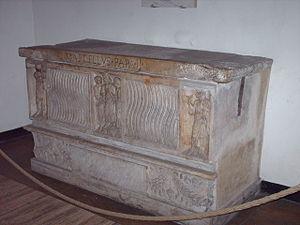
Les tombes papales dans l'ancienne basilique Saint-Pierre, alors appelée basilique de Constantin, se situaient à l'emplacement de la Basilique Saint-Pierre du Vatican. Elles sont construites à partir du Vᵉ siècle jusqu'au XVIᵉ siècle. La majorité de ces tombes a été détruite entre le XVIᵉ siècle et le XVIIᵉ siècle, en raison de la démolition de la vieille basilique Saint-Pierre, à l'exception d'une tombe détruite lors du Sac de Rome par les Sarrasins. Le reste a été transféré, pour une partie dans la basilique, moderne, de Saint-Pierre du Vatican, implantée sur le site de la basilique primitive mais aussi, pour quelques-unes, dans d'autres églises de Rome.
La nécropole papale de la basilique Saint-Pierre est une immense crypte contenant non seulement des chapelles dédiées à différents saints, mais aussi des tombes de rois, de reines et de papes à partir du Xᵉ siècle. Elle résulte d’une initiative d’Antonio da Sangallo, architecte en chef de la basilique Saint-Pierre, qui décide entre 1538 et 1546 de surélever de 3,2 mètres le pavement de la nef de la basilique pour en augmenter la luminosité. Ce nouveau pavement est alors soutenu par une série de voûtes qui forment des pièces accessibles, les grottes vaticanes, nom que l'on donne aux salles souterraines se trouvant sous la basilique et qui reprennent son plan.